Davis baronets

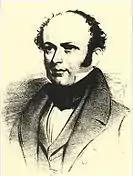
Sir John Davis, 1st Baronet

There have been two baronetcies created for persons with the surname Davis, both in the Baronetage of the United Kingdom. One creation is extinct.